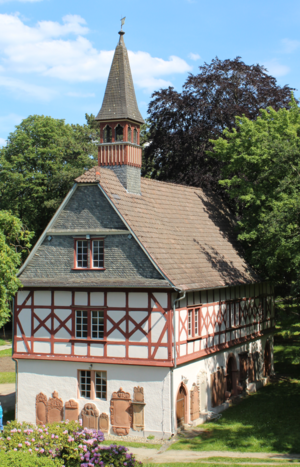
Chapelle du Vieux Cimetière, Gießen, Allemagne Polski: Kaplica na Starym Cmentarzu, Gießen, Niemcy Español: Capilla del cementerio antiguo, Gießen, Alemania Italiano: Cappella del vecchio cimitero, Gießen, Germania This is a picture of the hessian Kulturdenkmal (cultural monument) with the ID 61609